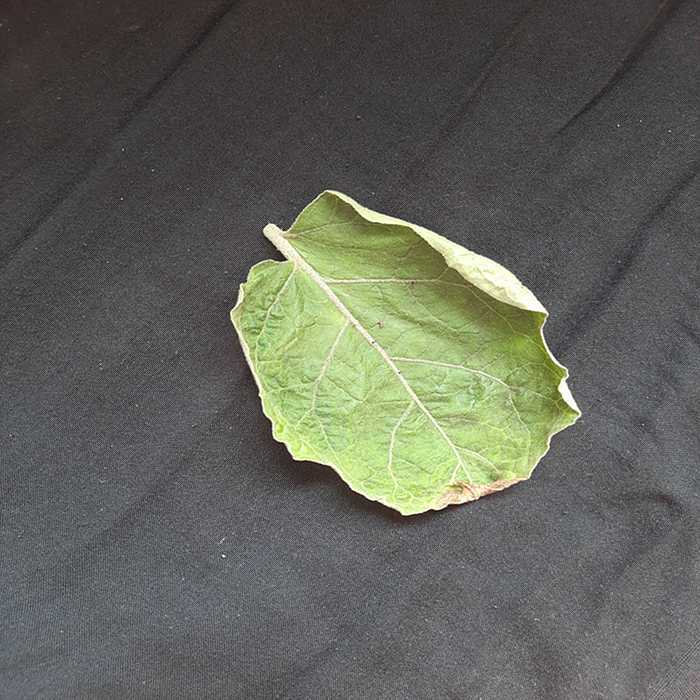
Plant: Eggplant
Label: Eggplant begomovirus